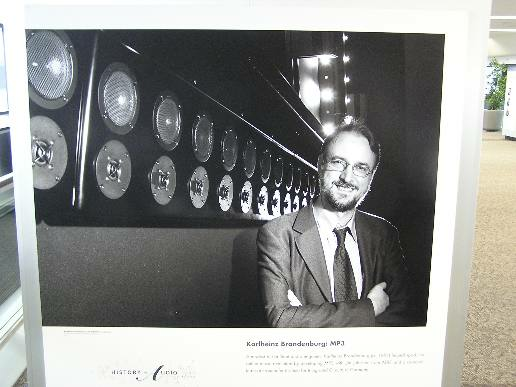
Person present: Yes